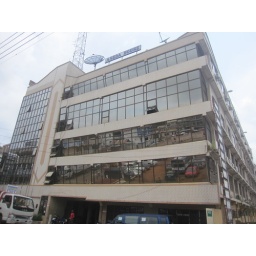
My hotel in Kumasi (Fosua Hotel) was located on the fourth floor of an office building